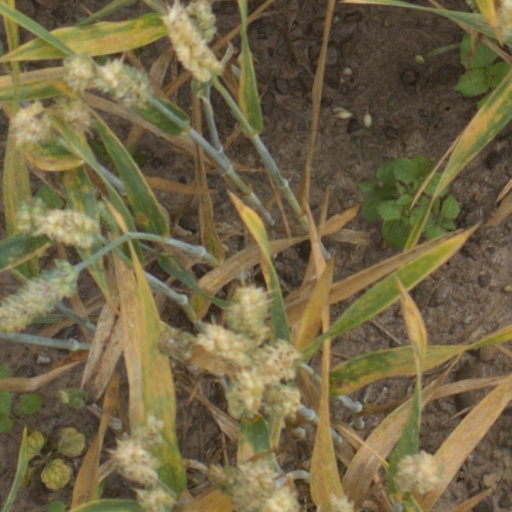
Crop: wheat